Meippada Sei

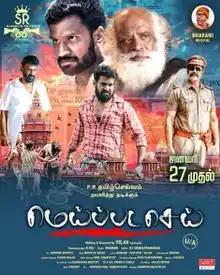
Theatrical release poster

Meippada Sei is a 2023 Indian Tamil-language drama film directed by Velan and starring Aadhav Balaji and Madhunika Rajalakshmi in the lead roles. It was released on 27 January 2023.